Emerson Rodríguez (footballer)

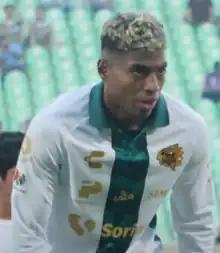
Rodriguez with Santos Laguna in 2023

Emerson Rivaldo Rodríguez Valois (born 25 August 2000) is a Colombian professional footballer who plays as a winger for Ludogorets Razgrad.